James Island, South Carolina

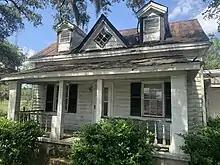
1926 Camp Road is a Reconstruction Era farmhouse and is one of the oldest buildings remaining on James Island.

Island residents incorporated the Town of James Island on January 8, 1993. Joan Sooy was elected as the first Mayor in March 1993.